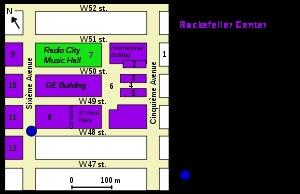
Le Radio City Music Hall est une salle de spectacle située dans le Rockefeller Center dans le quartier de Midtown à New York. C’est dans ce lieu que se produisent notamment The Rockettes, groupe de danse féminin qui existe depuis 50 ans. On y organise chaque année à l’époque de Noël le Radio City Christmas Spectacular, l’un des shows les plus regardés aux États-Unis.